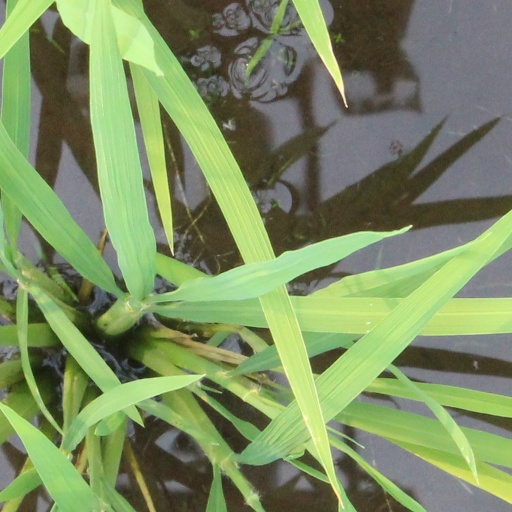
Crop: rice